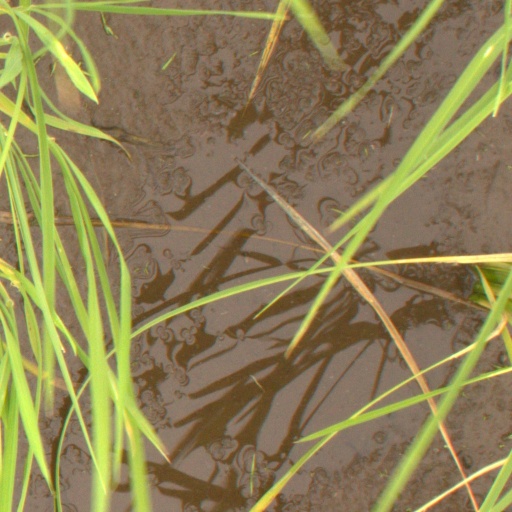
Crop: rice